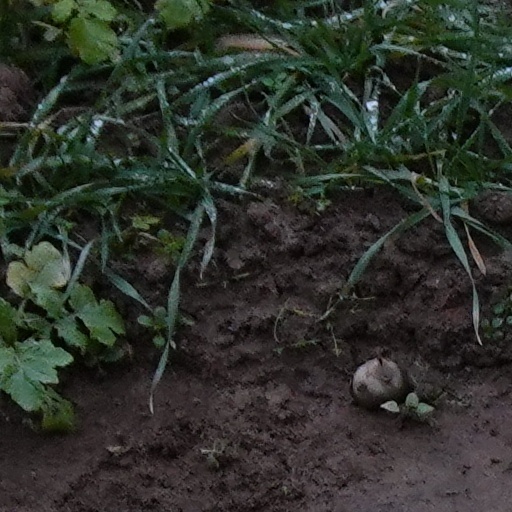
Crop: wheat